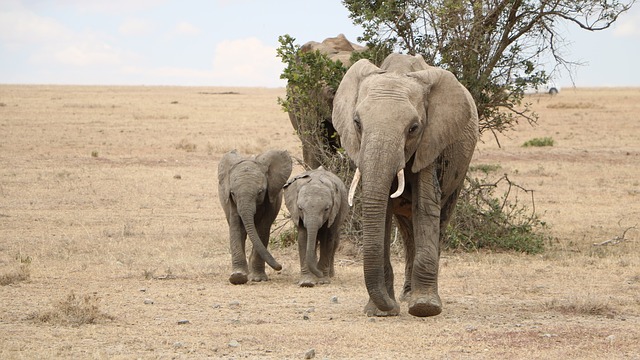
Label: elefante